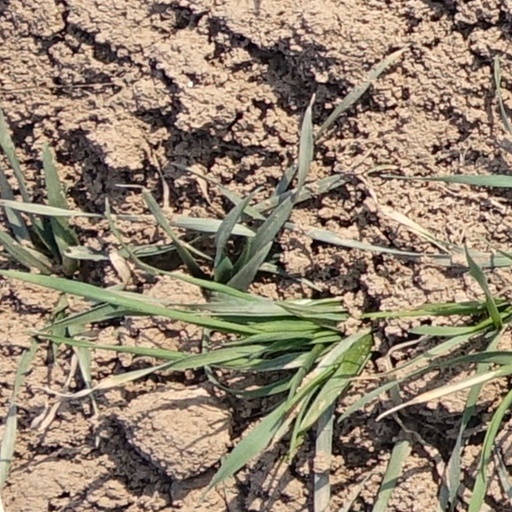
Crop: wheat